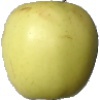
Label: Apple Golden 2